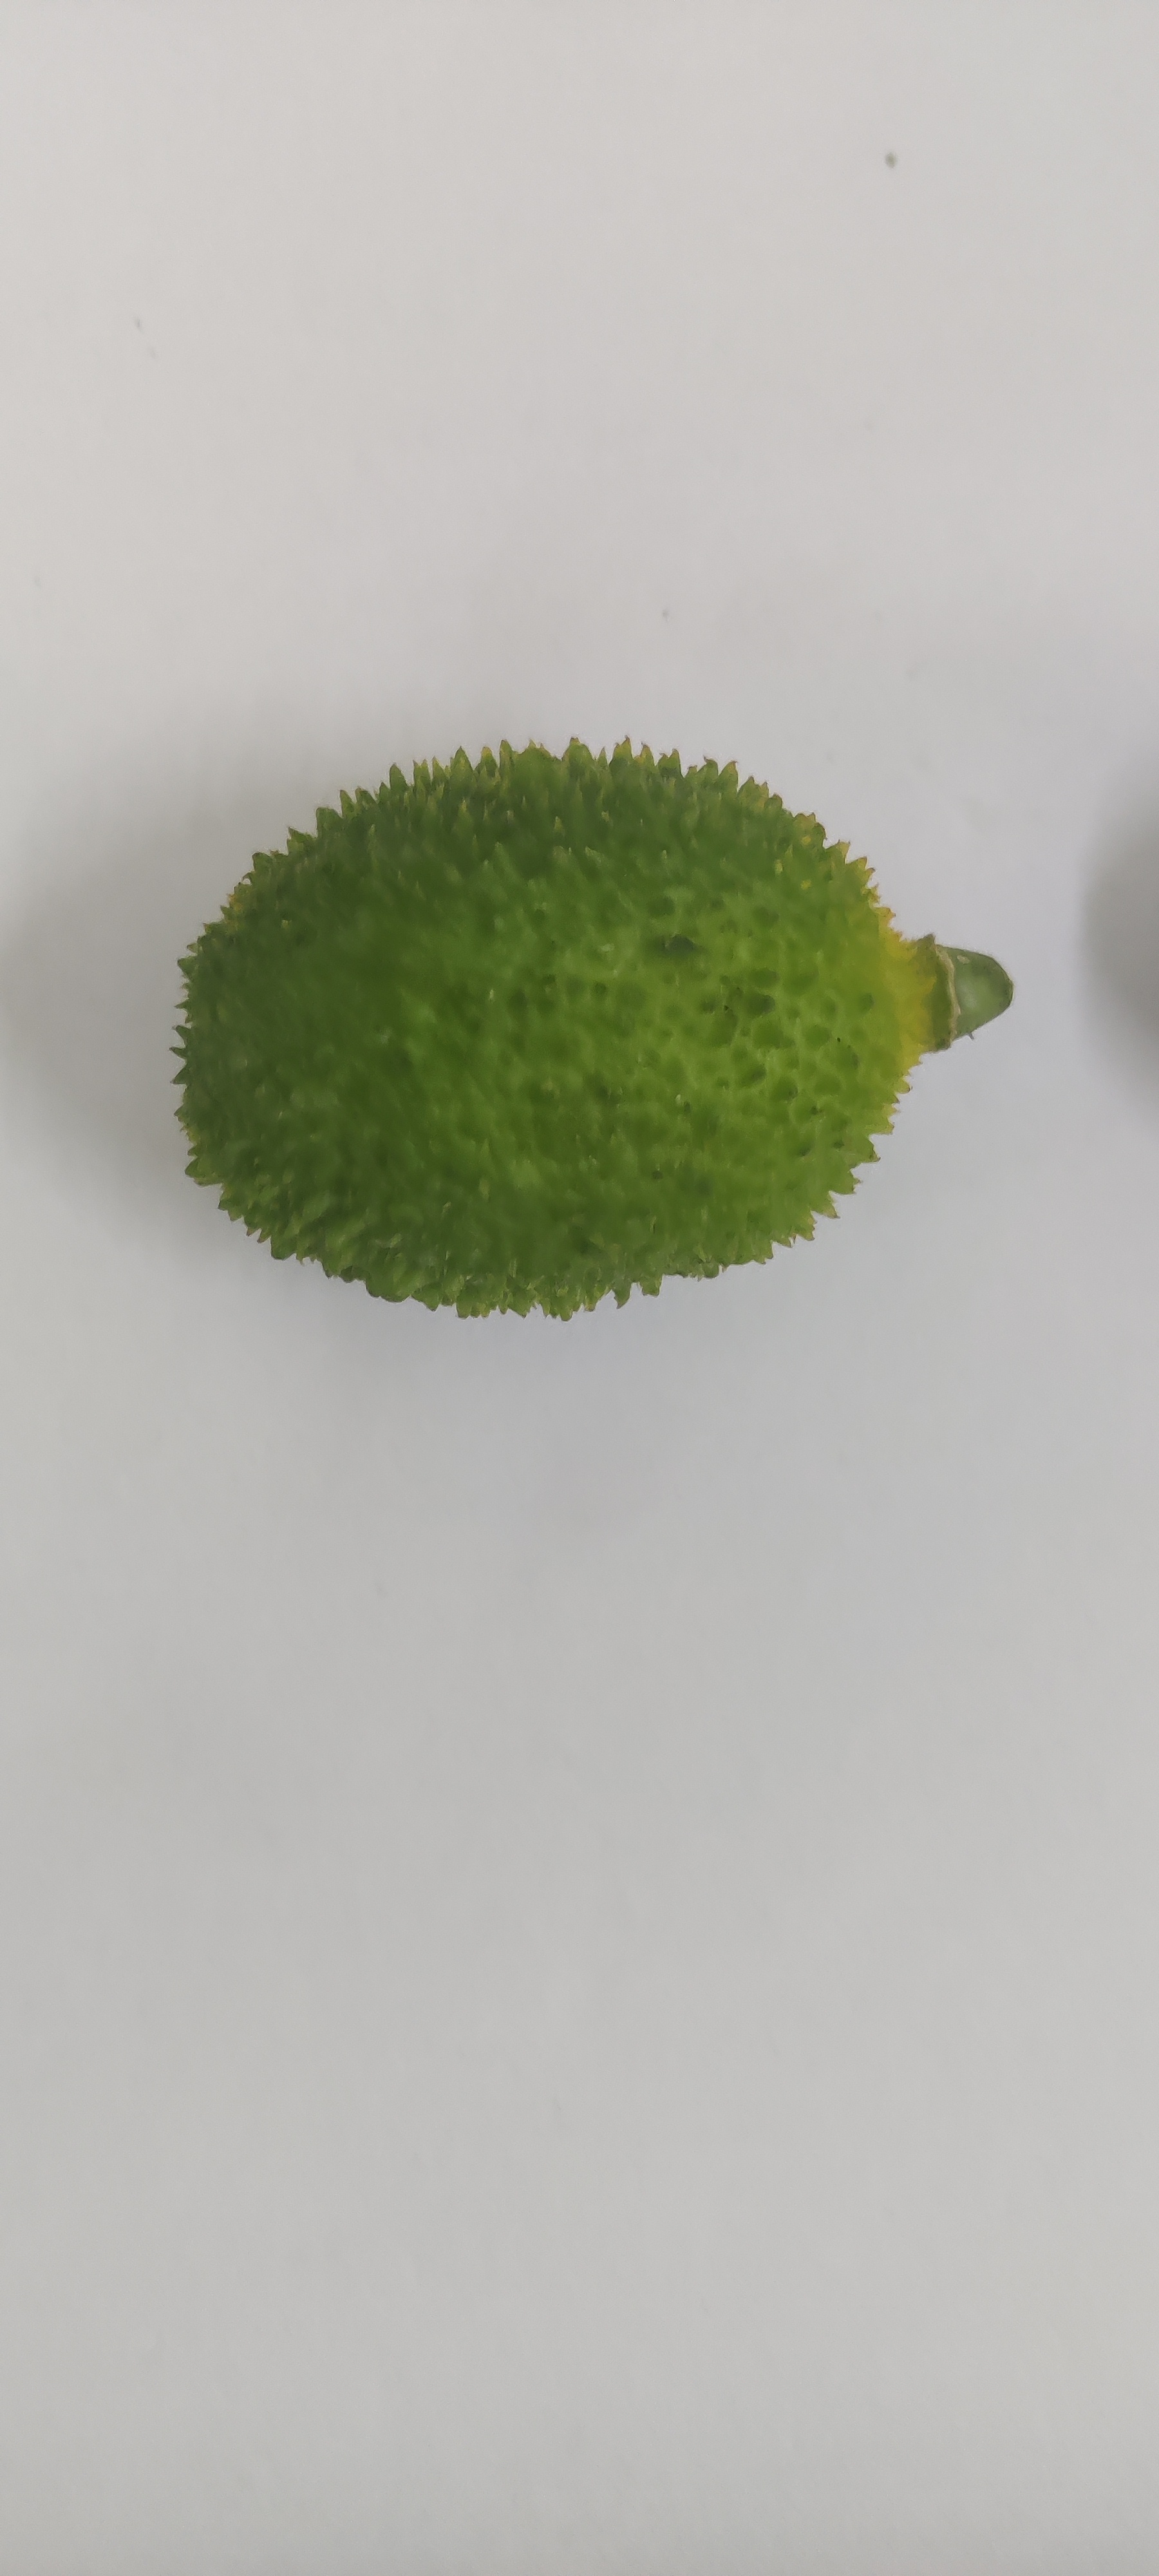
Crop: Spiny Gourd
Condition: Fresh